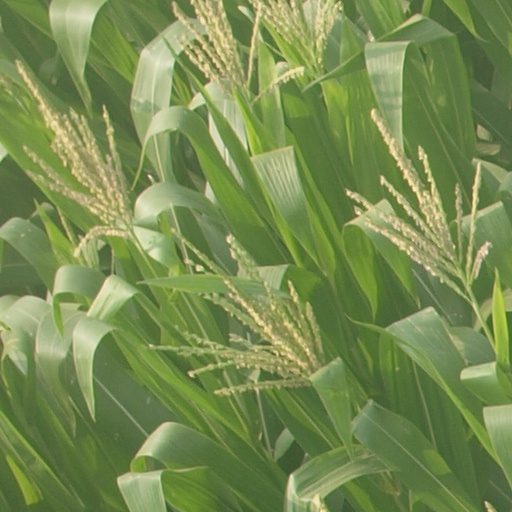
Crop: maize; corn